Joropo

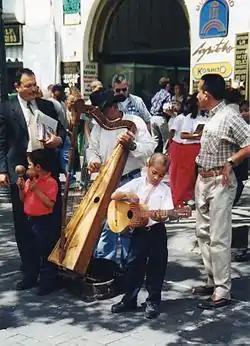
Street musicians in Caracas play joropo on the Venezuelan arpa

The joropo, better known as Música Llanera, is a musical style resembling the fandango, and an accompanying dance. It originated in the Llanos of Colombia and Venezuela 300 years ago and it has African, European and Native South American influences. There are different joropo variants: tuyero, oriental, and llanero. It is a fundamental genre of Venezuelan "música criolla". It is also the most popular "folk rhythm": the well-known song "Alma Llanera" is a joropo, considered the unofficial national anthem of Venezuela.